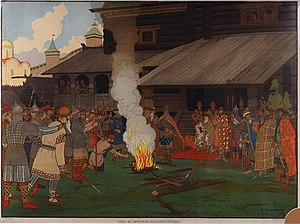
Gardarige / Historie / Riget splittes
Retsudøvelse i Kijevriget, af Ivan Bilibin.
Gardarige er den norrøne betegnelse i middelalderen for bosættelsen, og den senere statsdannelse Kijevriget, der oprettedes af væringerne i området mellem Østersøen og søen Ladoga mod nord og Sortehavet mod syd og som eksisterede fra omkring år 800 til ind i 1100-tallet.